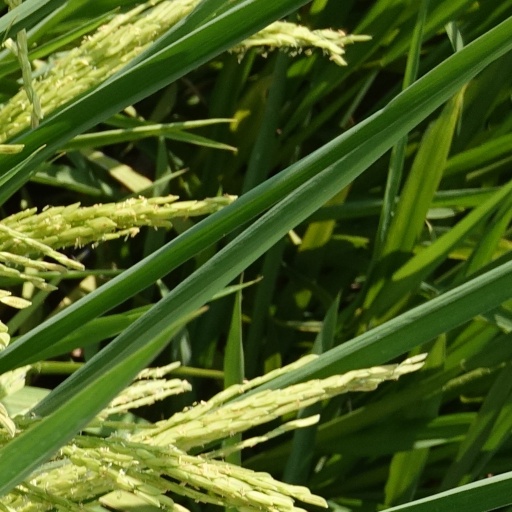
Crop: rice